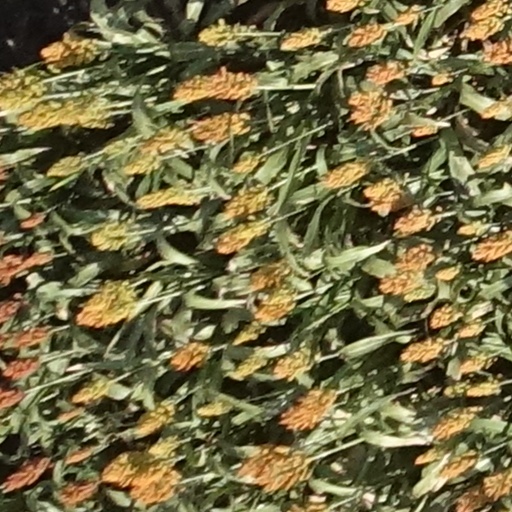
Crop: sorghum